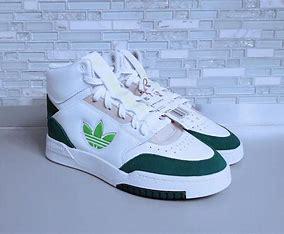
Brand: adidas
Model: originals Adidas Originals Drop Step XL